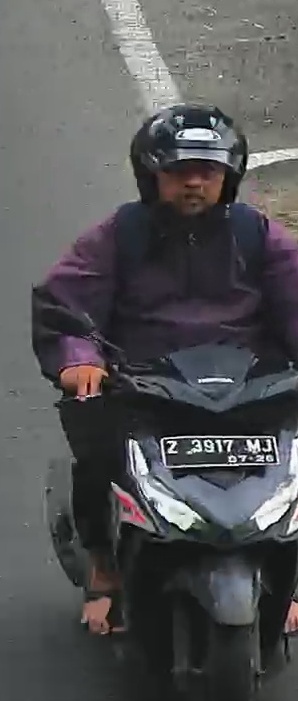
person-with-helmet: 1
person-without-helmet: 0